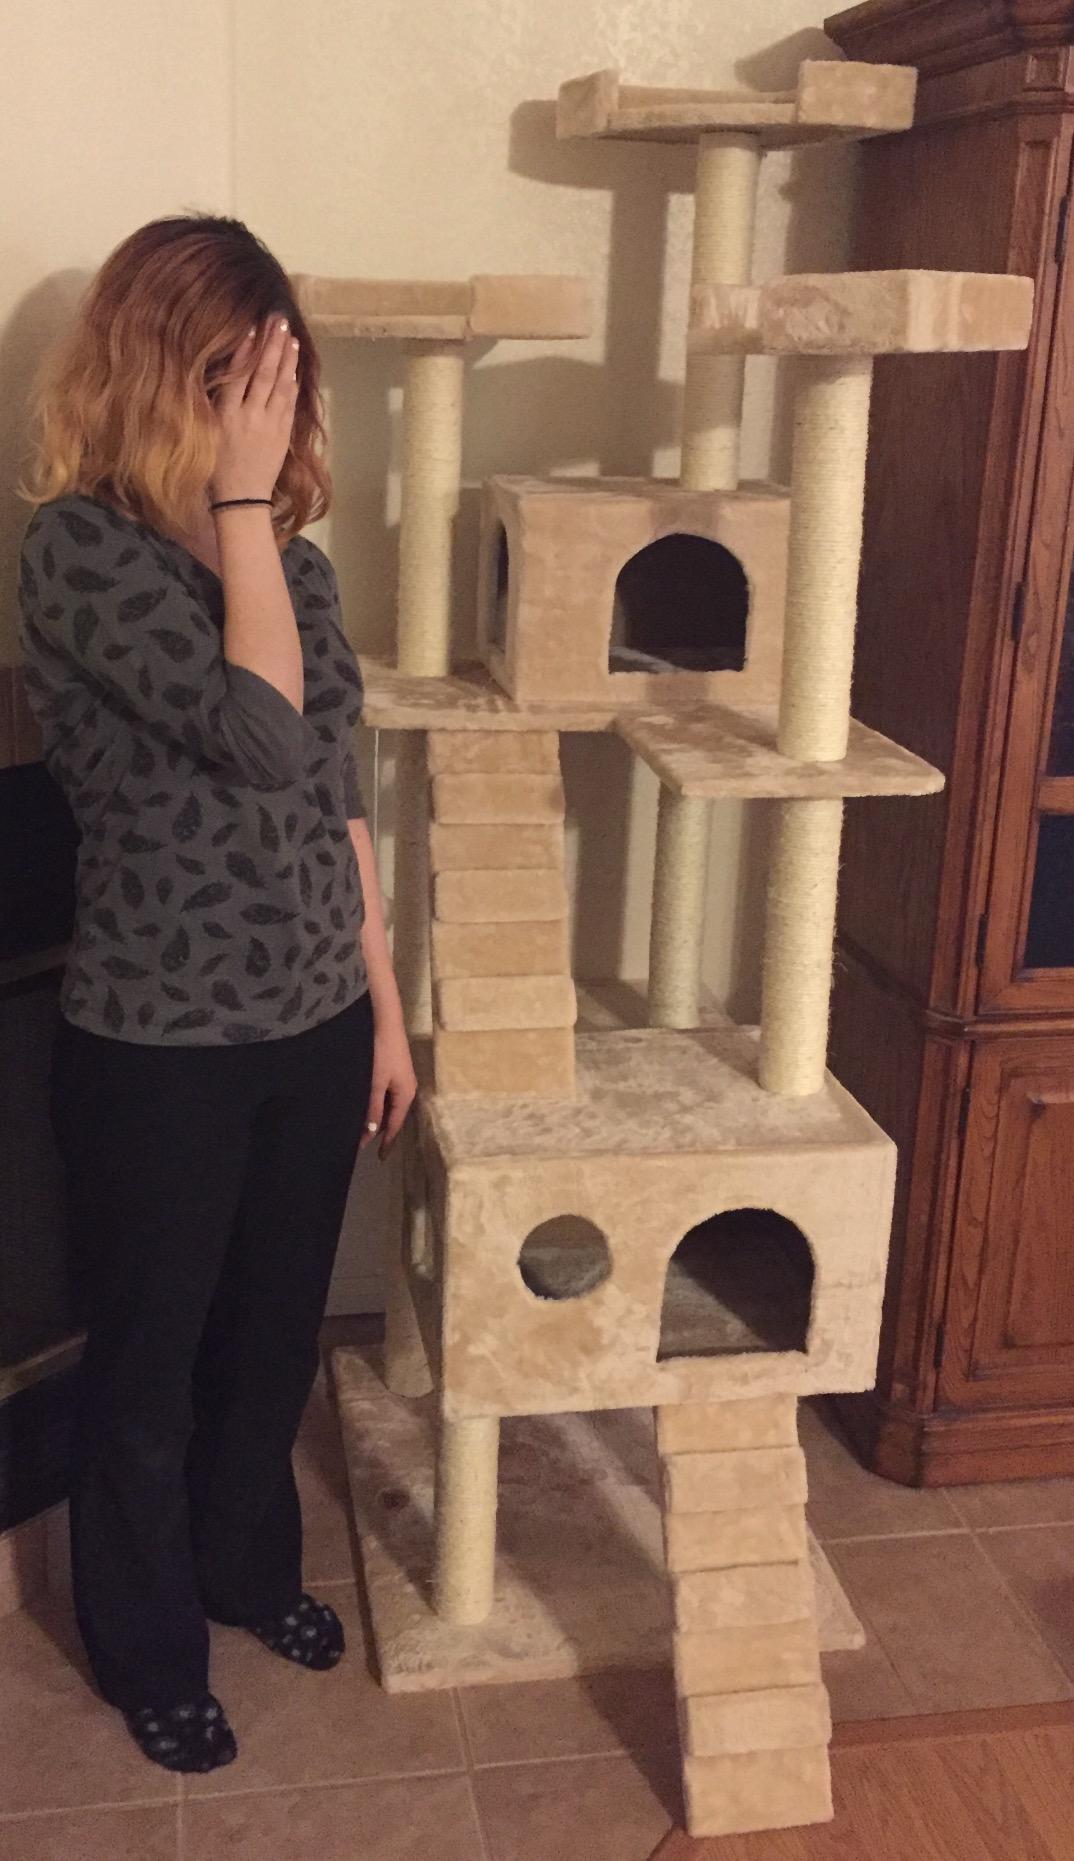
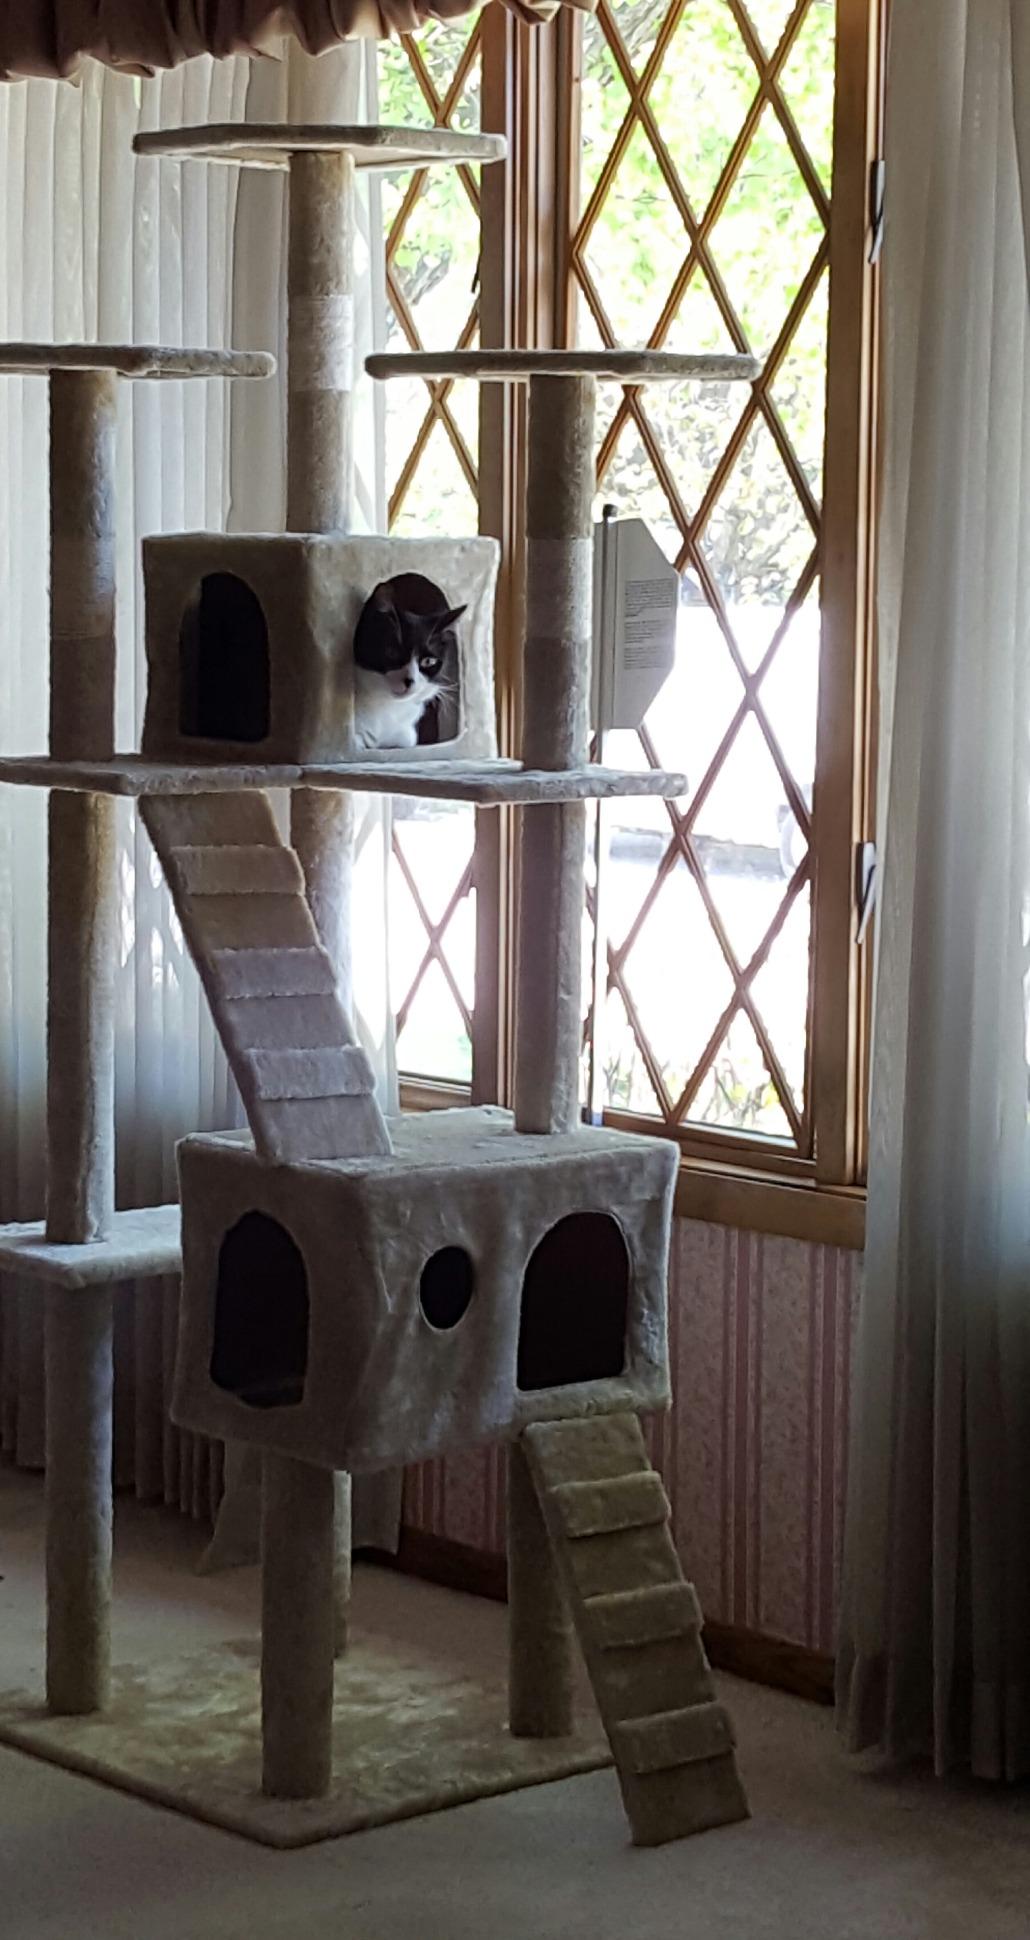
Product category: items_cat tree
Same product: yes